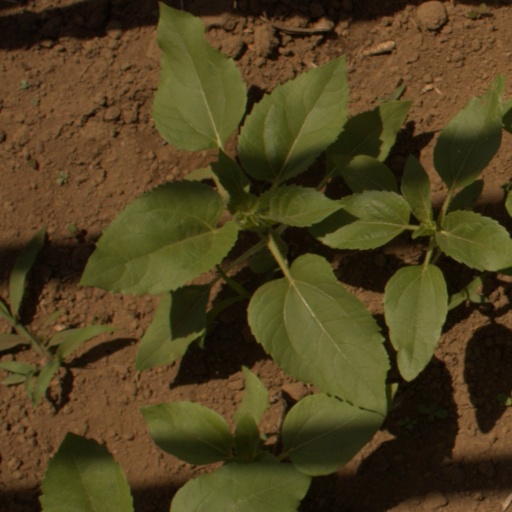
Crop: Jerusalem artichoke